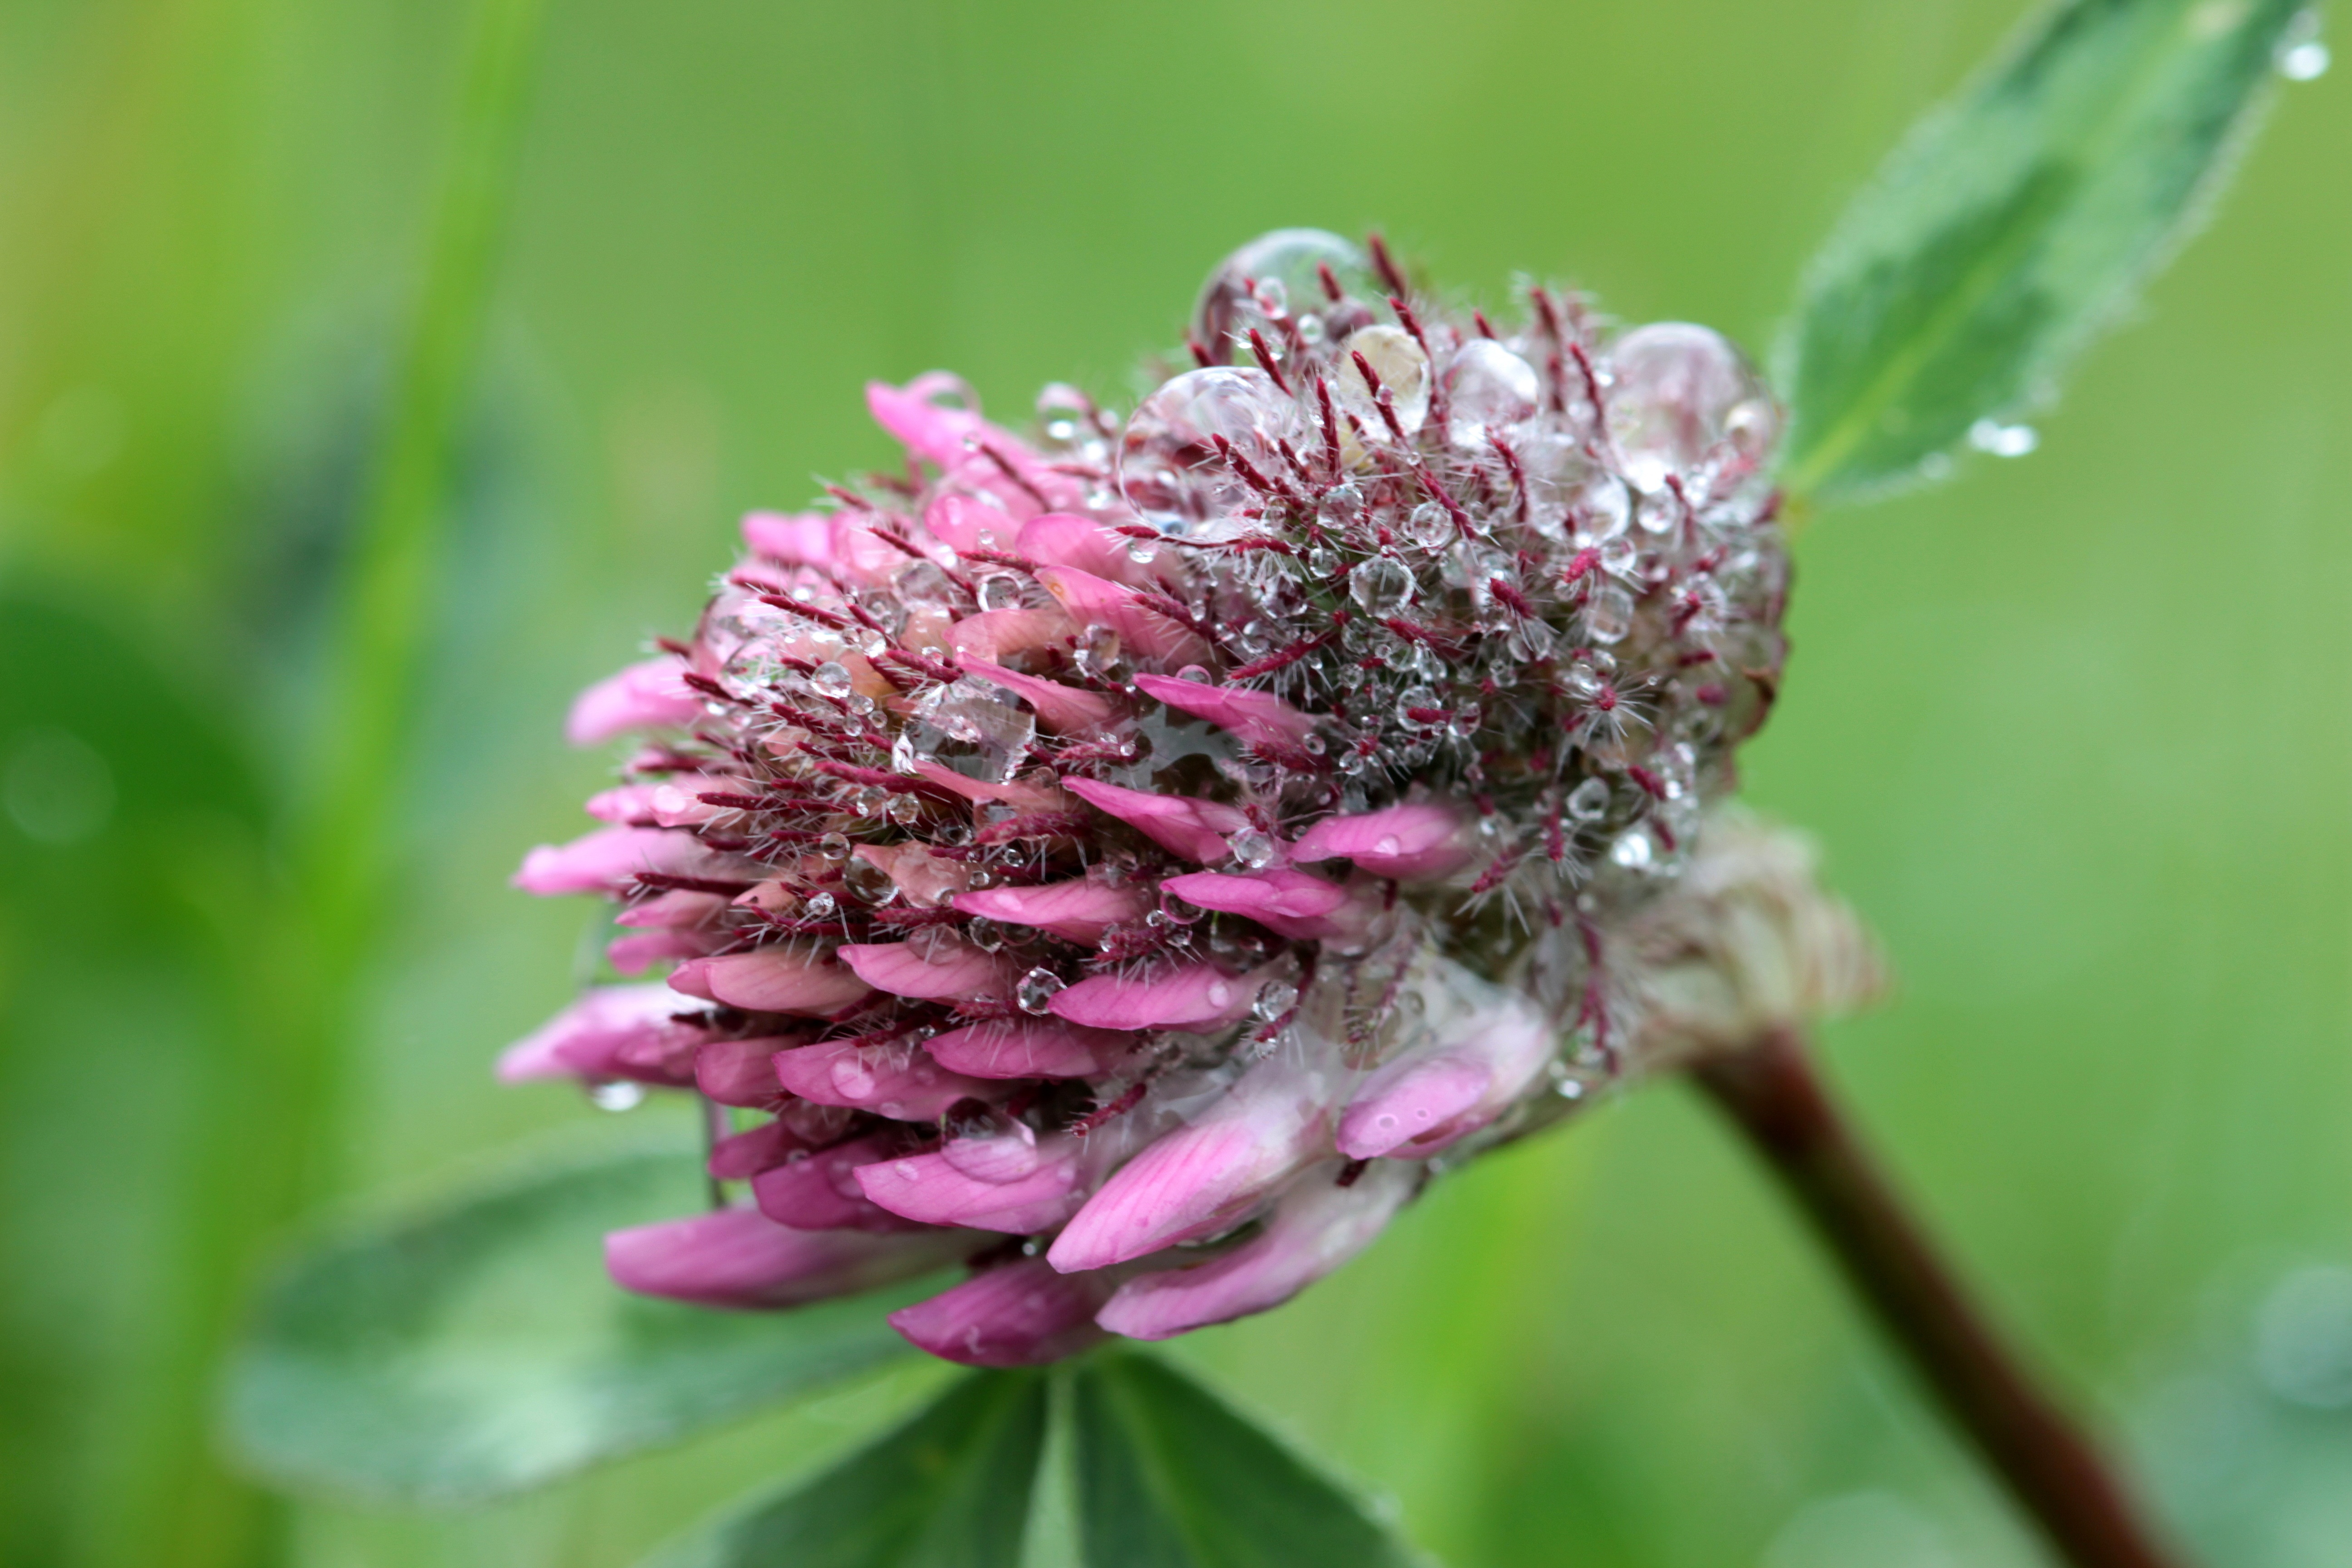
nature, blossom, plant, flower, purple, raindrop, wet, insect, botany, flora, wild flower, drip, wildflower, close up, pointed flower, leaves, droplets, nectar, klee, macro photography, fodder plant, flowering plant, red clover, trifolium pratense, trifolium, onset clover blossom, plant stem, land plant